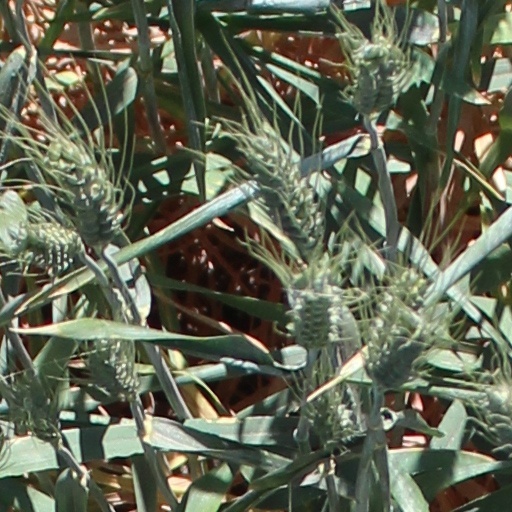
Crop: wheat